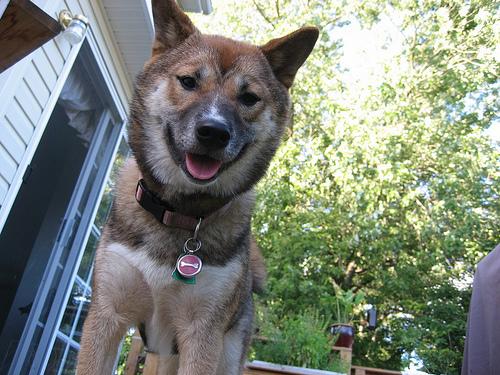
Breed: shiba inu